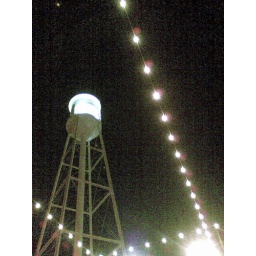
yup, it's the big ol' lucky strike water tower in downtown durham.